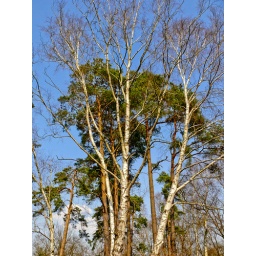
Birch and pine trees in springtime.